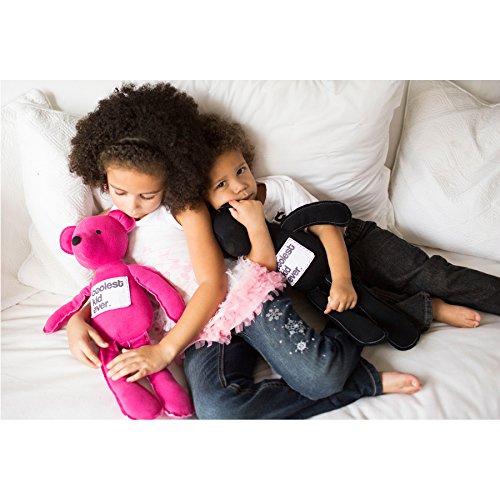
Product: AMY COE Coco Bear Plush, Black
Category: Toys & Games | Stuffed Animals & Plush Toys | Stuffed Animals & Teddy Bears
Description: Made of machine washable jersey.
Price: $19.99
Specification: ProductDimensions:7x4x20inches|ItemWeight:4.3ounces|ShippingWeight:4.8ounces(Viewshippingratesandpolicies)|DomesticShipping:ItemcanbeshippedwithinU.S.|InternationalShipping:Thisitemisnoteligibleforinternationalshipping.LearnMore|ASIN:B01CT7TPWA|Itemmodelnumber:6703.0|Manufacturerrecommendedage:0-12years